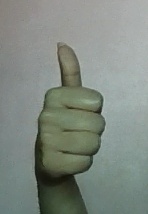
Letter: aleff